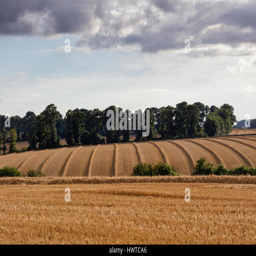
symmetrical parallel lines of harvested straw lying in rows on a hillside